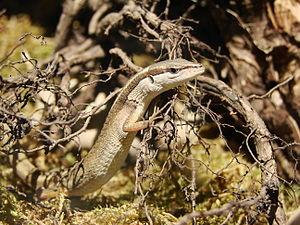
Latastia est un genre de sauriens de la famille des Lacertidae.
Latastia longicaudata est une espèce de sauriens de la famille des Lacertidae.